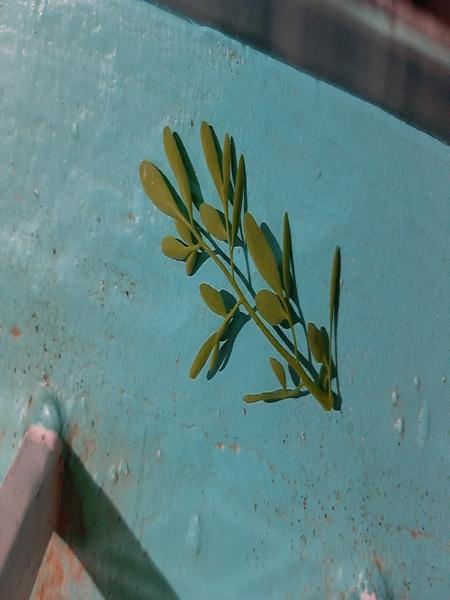
Plant: Common rue(naagdalli)